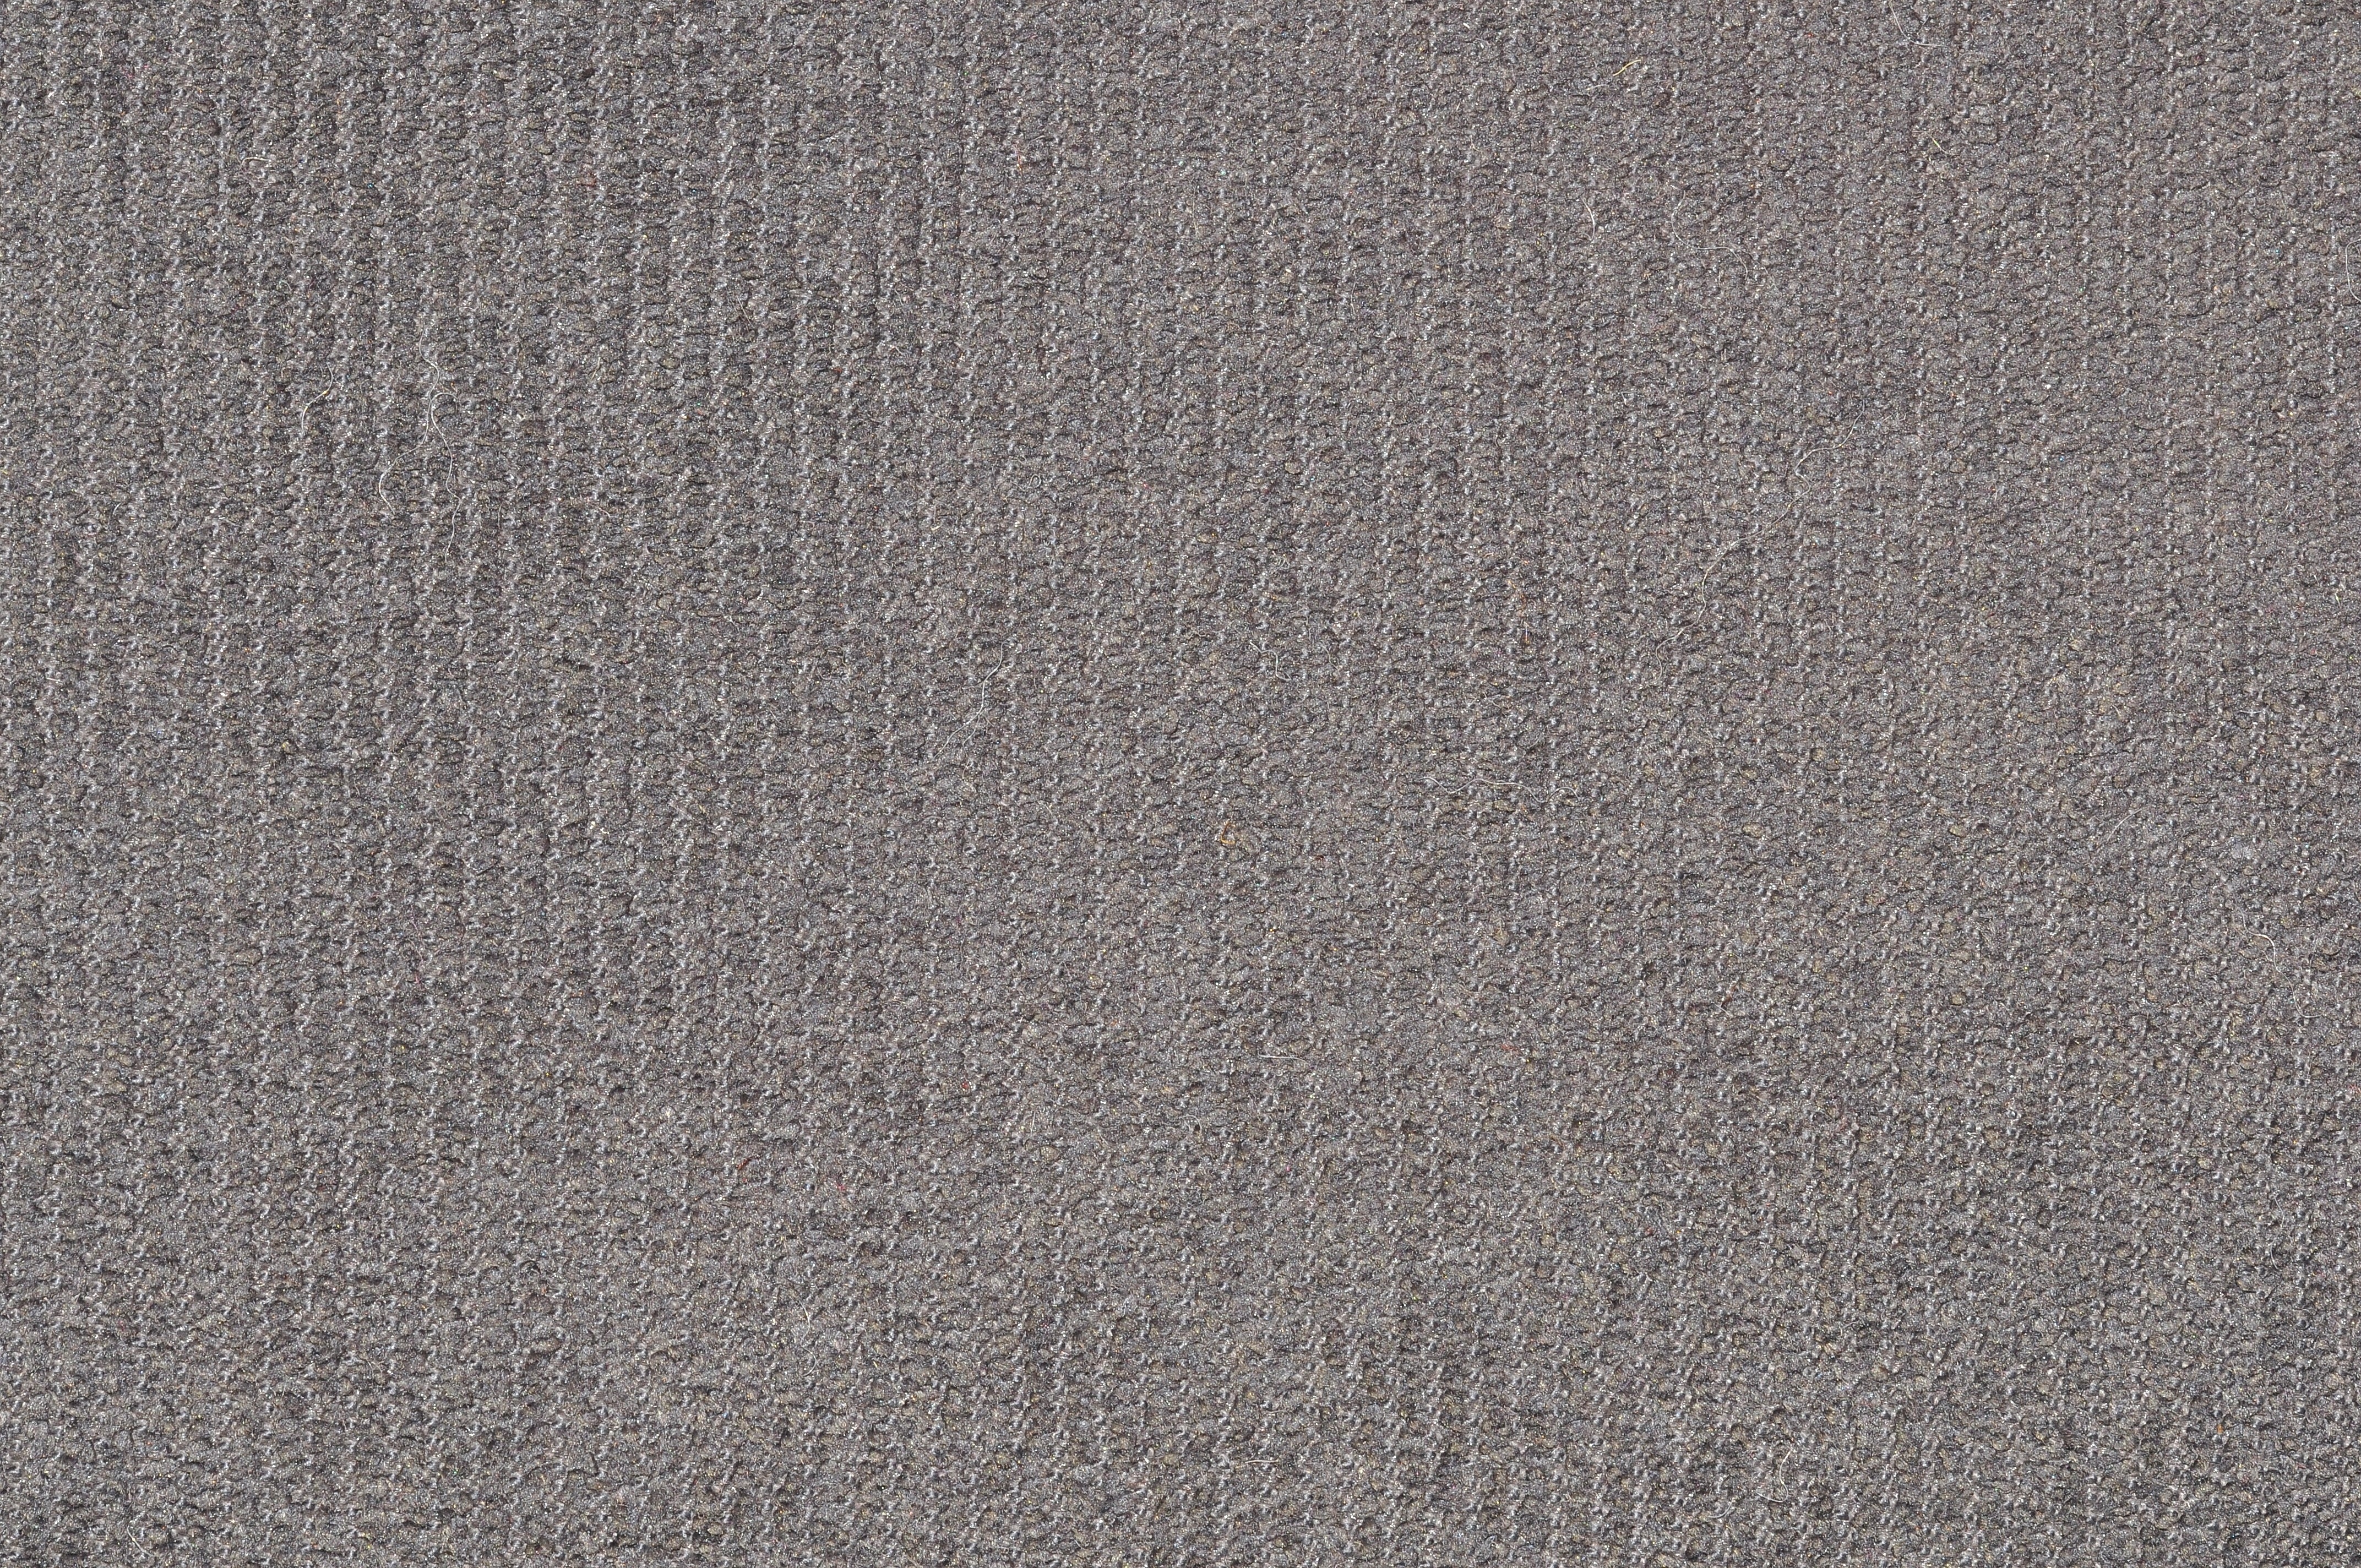
structure, texture, floor, asphalt, tile, material, grey, carpet, flooring, laminate flooring, synthetic fiber